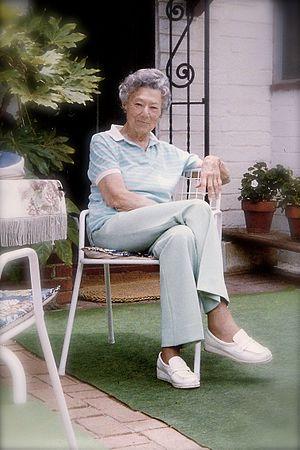
Dorothy Spencer est une monteuse américaine, née le 3 février 1909 à Covington, morte le 23 mai 2002 à Encinitas.